Cedarpelta

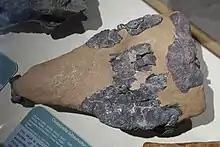
Top view of skull.

"Cedarpelta" shows a mix of basal and derived traits. The presence of premaxillary teeth is a plesiomorphic character because it is inherited from earlier Ornithischia. In contrast, closure of the opening on the side of the skull behind the orbit, the lateral temporal fenestra, is an advanced, derived (apomorphic) character only known in ankylosaurid ankylosaurians.